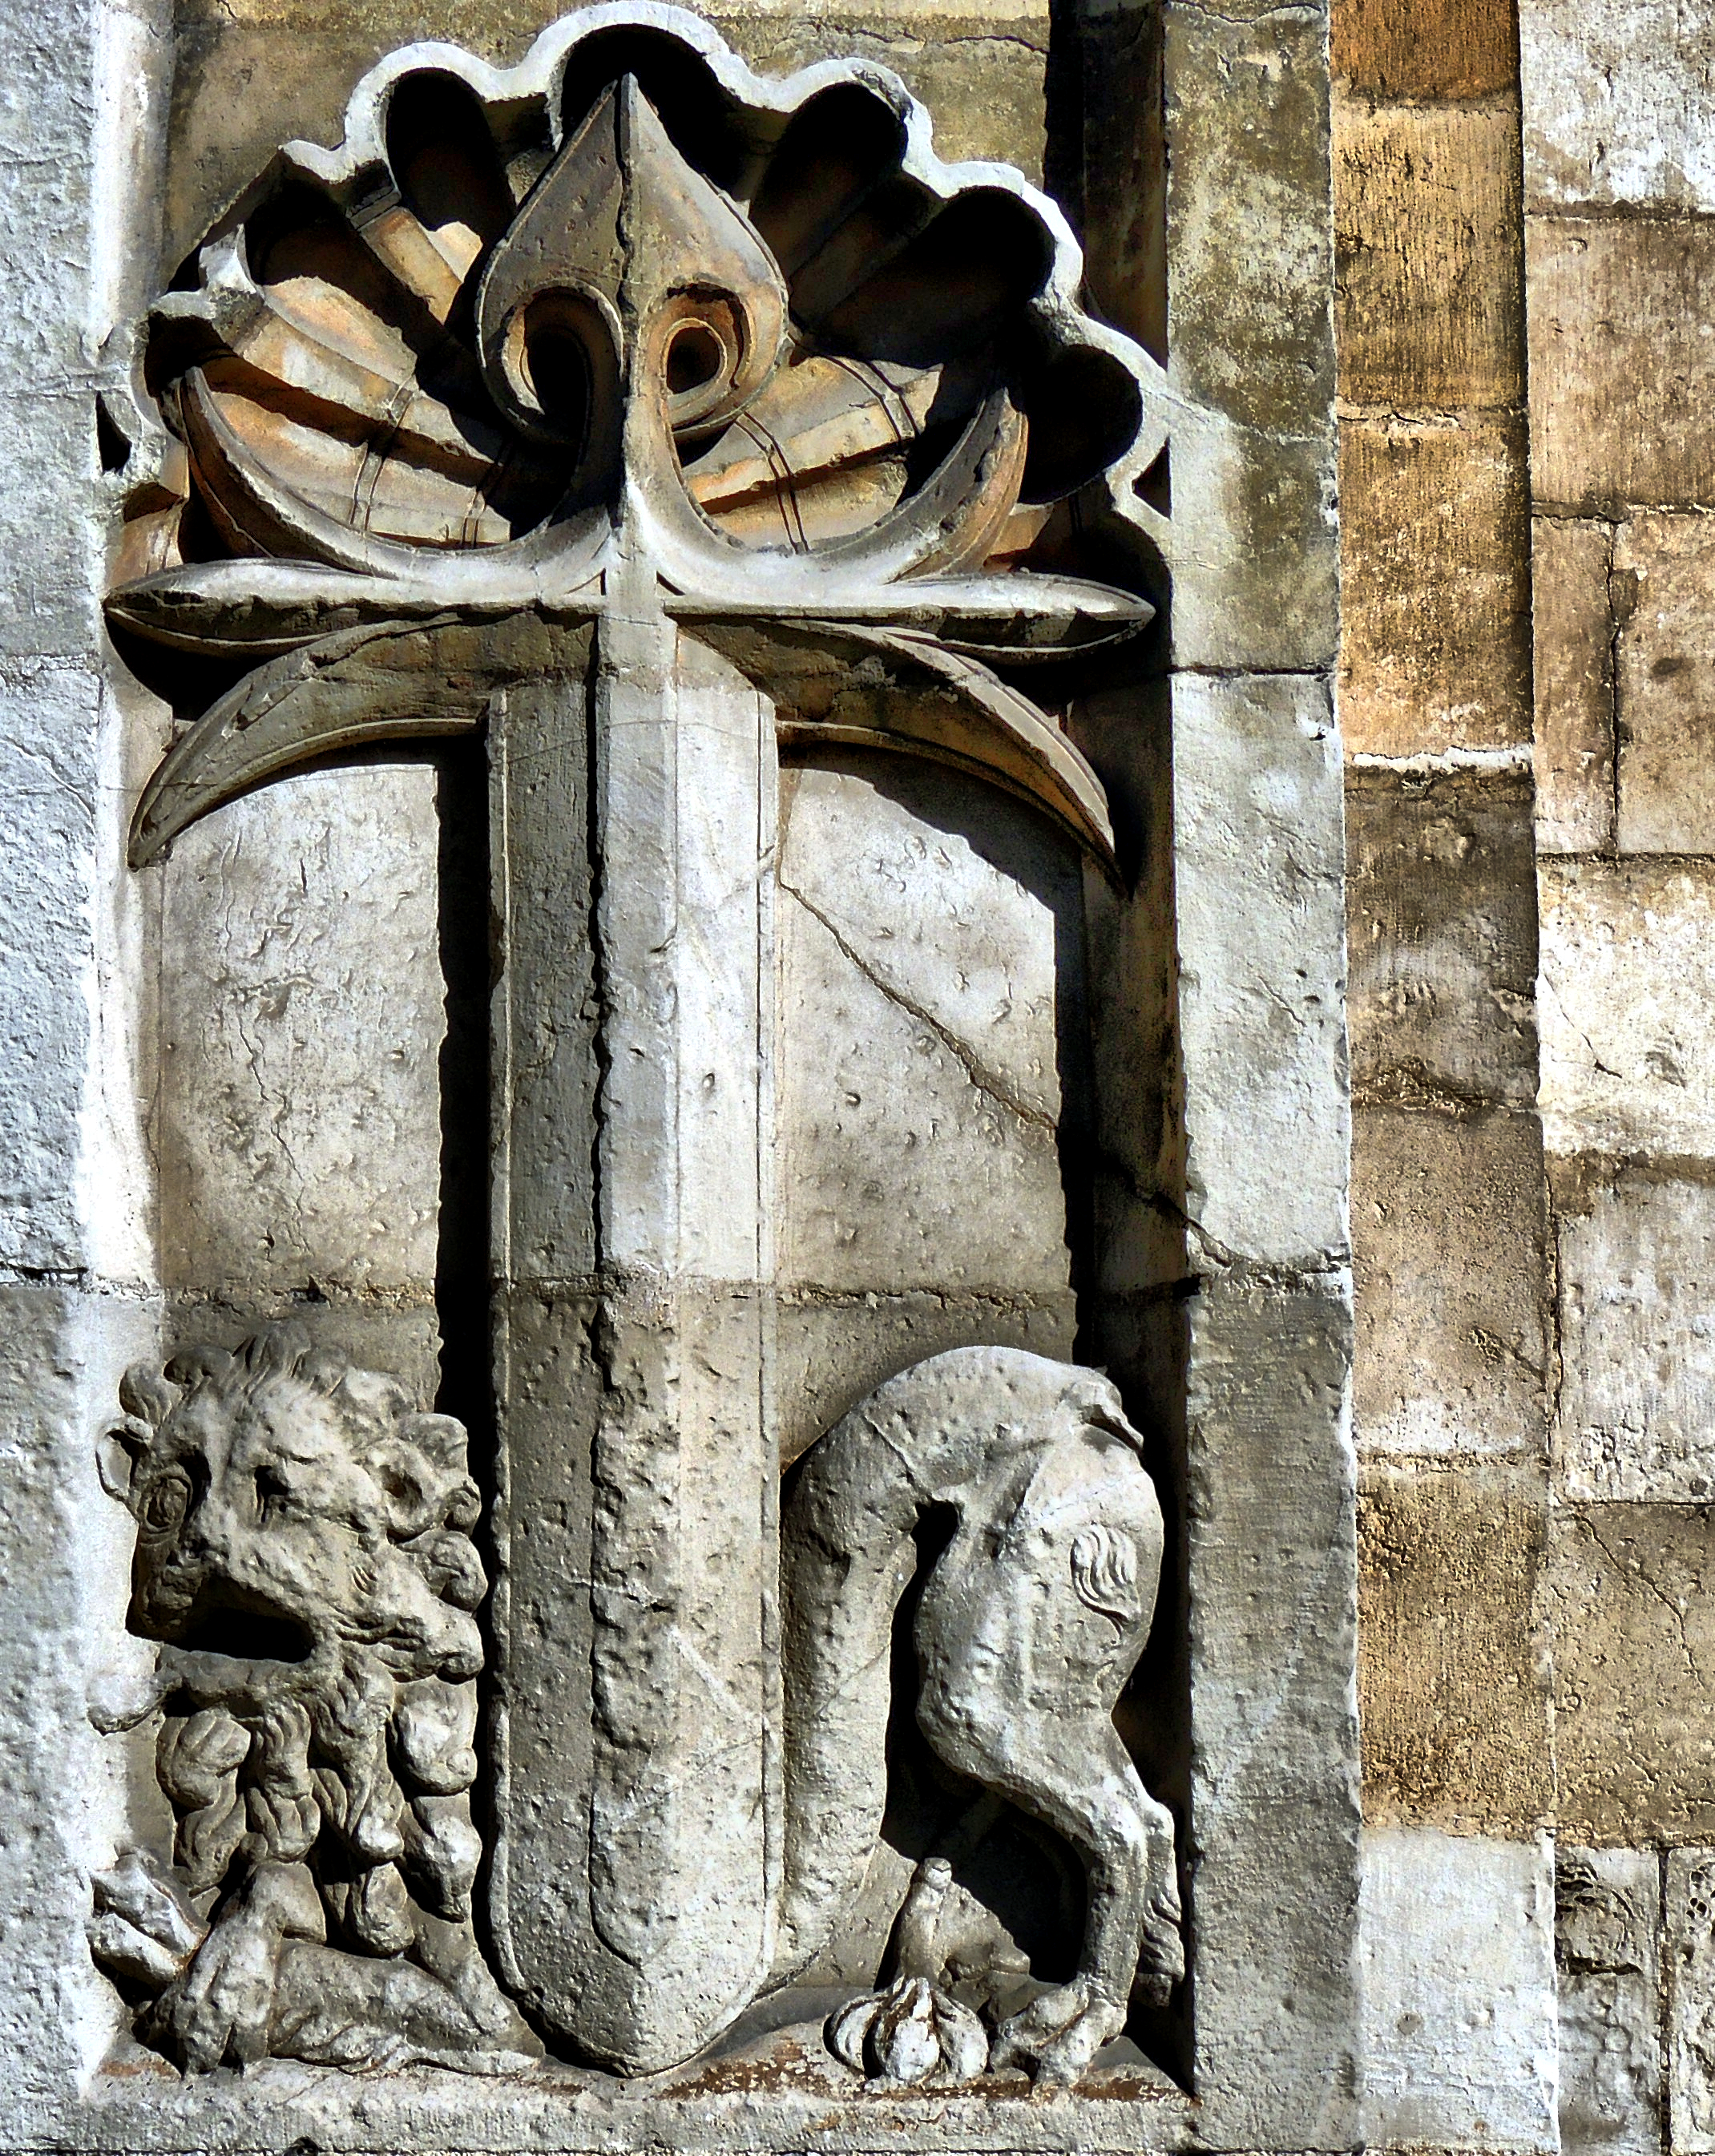
wood, wall, stone, monument, europe, statue, symbol, gargoyle, sculpture, art, spain, espagne, temple, europa, piedra, leon, caminofrances, espanha, carving, pedra, relief, espana, castillaleon, marcos, caminosantiago, hostalsan, stone carving, ancient history